1744 English cricket season

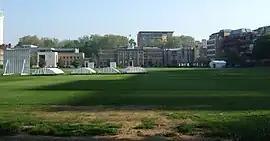
The Artillery Ground in Finsbury was the feature venue of English cricket in 1744.

The 1744 cricket season in England is remembered for the earliest known codification of the "Laws of Cricket". This was drafted by members of several cricket clubs, though the code was not published until 1755. Much of its terminology such as no ball, over, toss, umpire and wicket remain in current use. The season is also notable for the two earliest known surviving match scorecards. The second of those matches, played on Monday, 18 June, was a celebrated event in which a Kent county team challenged an England team at the Artillery Ground, Kent winning by one wicket.